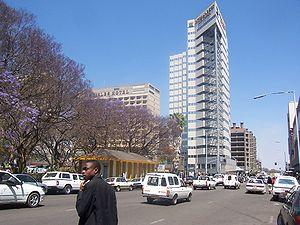
Harare ou Hararé est une ville d'Afrique australe et la capitale du Zimbabwe.